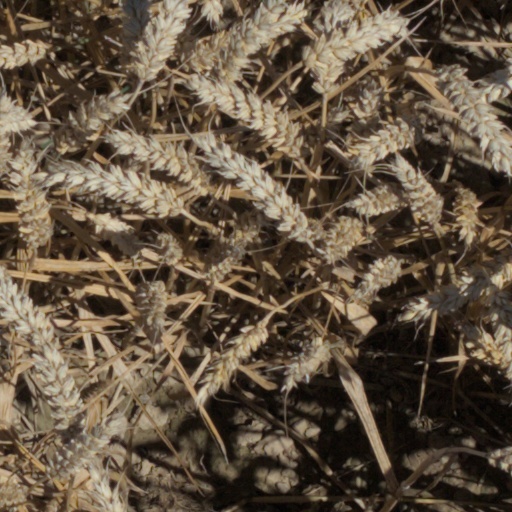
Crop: wheat